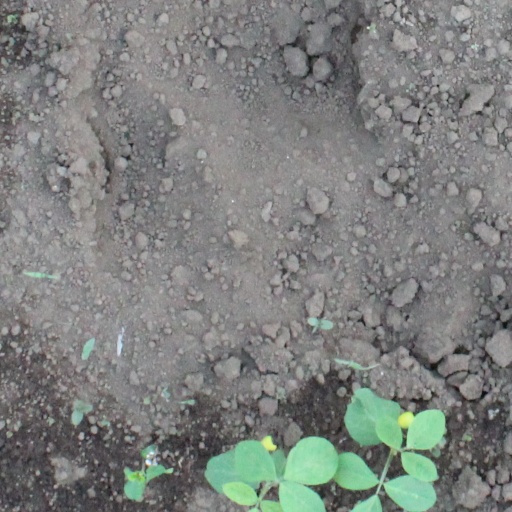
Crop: soybean